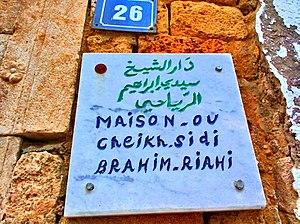
La médina de Tunis مدينة تونس العتيقة
Sidi Brahim Riahi, de son vrai nom Abou Ishak Ibrahim Ben Abdelkader Riahi, né en 1766 à Testour et décédé le 7 août 1850 à Tunis, est un ambassadeur, théologien et saint tunisien. Érudit musulman sunnite, il est également poète.